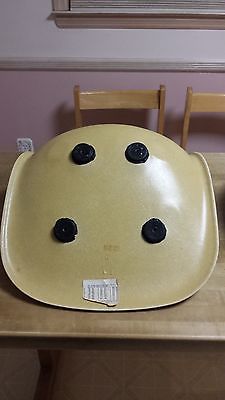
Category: chair